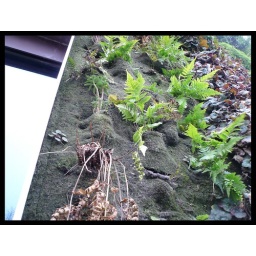
(*) green wall by Patrick Blanc. Project by Jean Nouvel. Paris, France